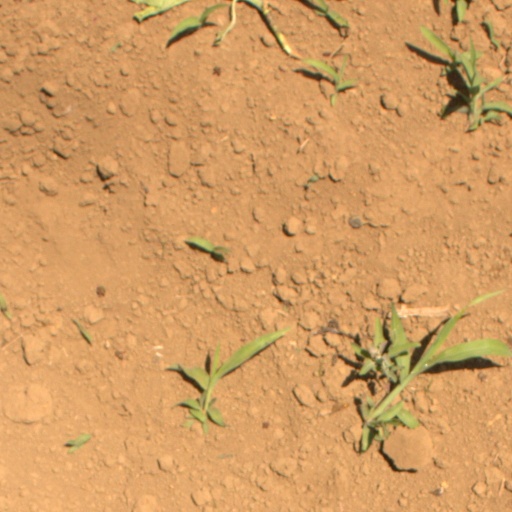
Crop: Jerusalem artichoke